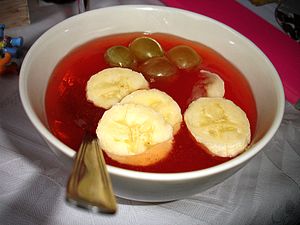
Kissel
En portion jordbærbaseret kissel med banan og druer.
Kissel er en dessert, der især er populær i Rusland og Ukraine og nogle af nabolandene. Kissel ligner den danske rødgrød ved at være lavet af den sødede saft af frugter og bær; saften jævnes med stivelse som kartoffelmel, og retten spises varm eller kold, fx med kvark eller semuljegrød.